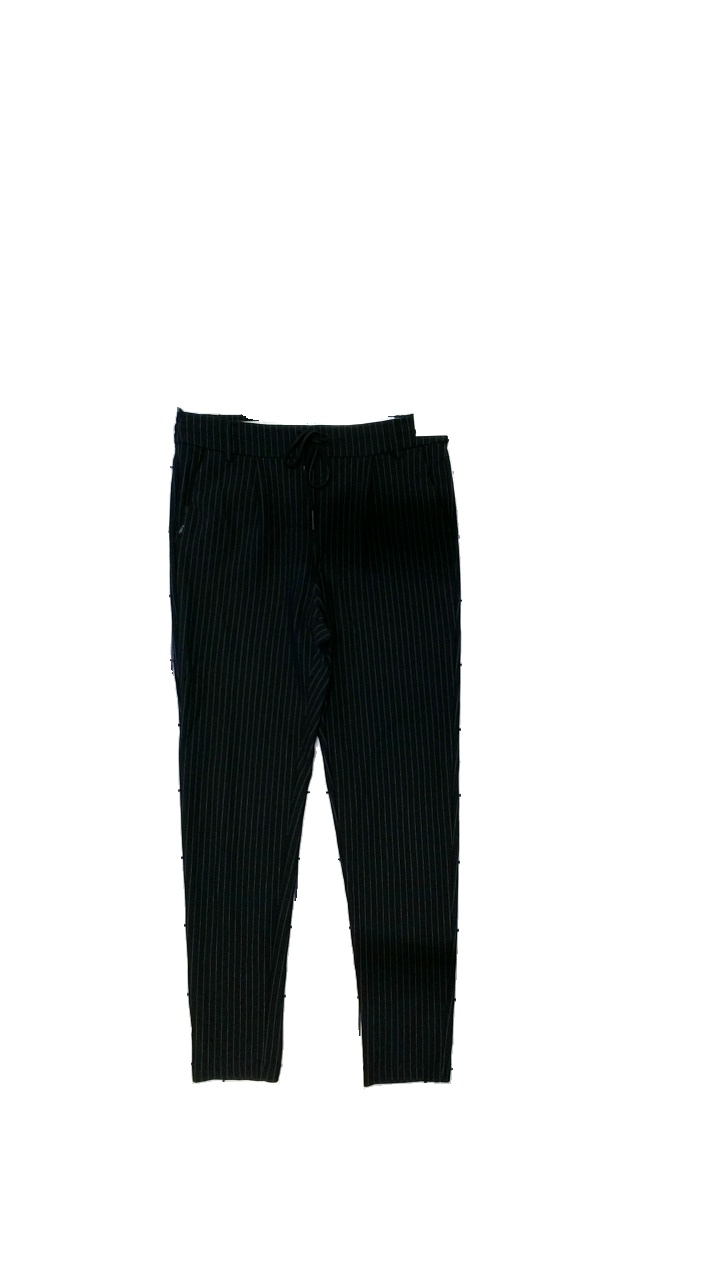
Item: Trousers (Women)
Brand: Only
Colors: Black, White
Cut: Regular
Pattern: Striped
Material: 63% viscose, 32% nylon, 5% elastane
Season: All
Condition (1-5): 5
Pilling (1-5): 3
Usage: Reuse
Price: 50-100